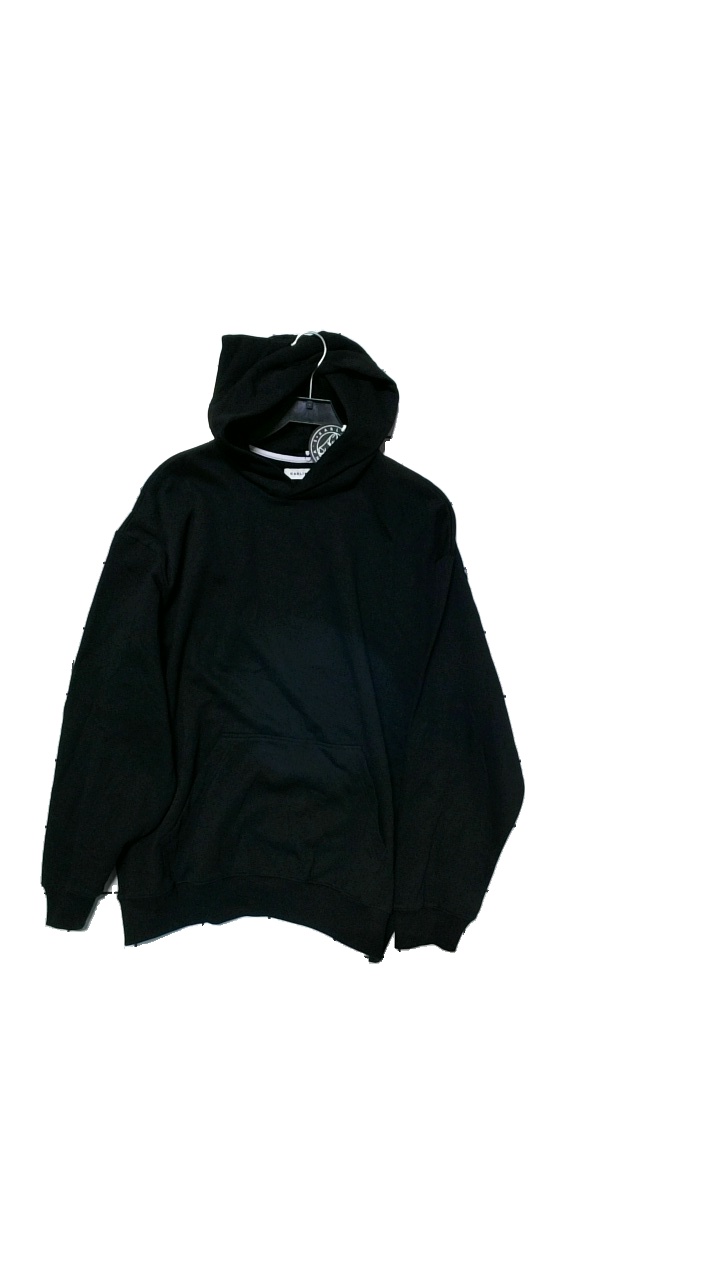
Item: Hoodie (Men)
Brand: Karlinas
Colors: Black
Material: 100% cotton
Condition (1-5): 5
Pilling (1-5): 5
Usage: Reuse
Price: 100-150